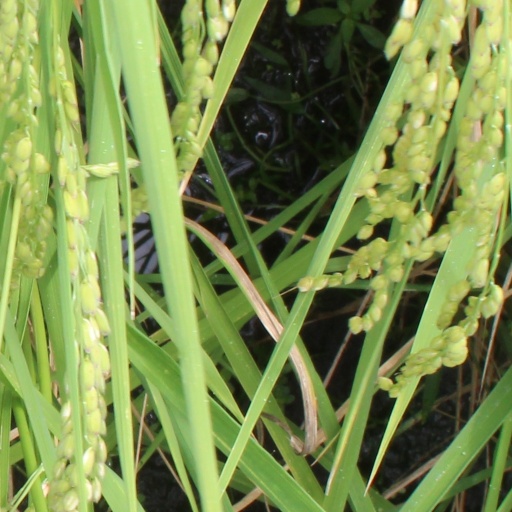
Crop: rice